Railways in South East Queensland

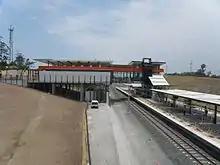
Varsity Lakes station

The Airport rail line opened to passengers in May 2001. Under a BOOT scheme – build, own, operate and transfer – the Queensland Government licensed Airtrain Citylink to build the rail line, to own and operate it, and hand the entire infrastructure over to the Queensland Government after 35 years when the company will then cease to exist. Airtrain Citylink contracted Transfield Services to build, operate and maintain the line and finally Airtrain Citylink contracted Queensland Rail to provide rolling stock for the rail line.